Heavy lift

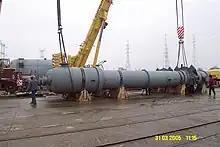
Heat exchanger being handled by mobile cranes for project cargo transportation

Typical heavy-lift cargo includes generators, turbines, reactors, boilers, towers, casting, heaters, presses, locomotives, boats, satellites, military personnel and equipment.